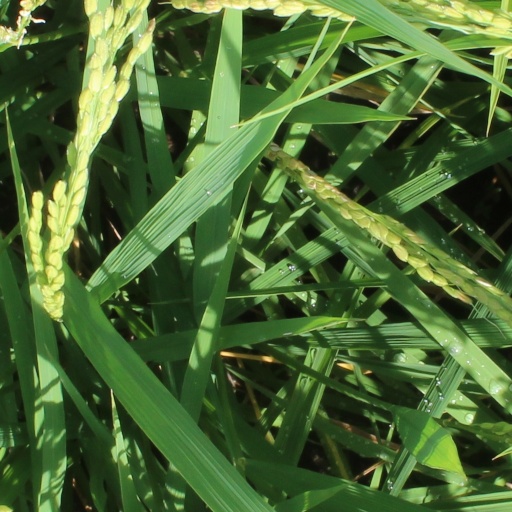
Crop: rice